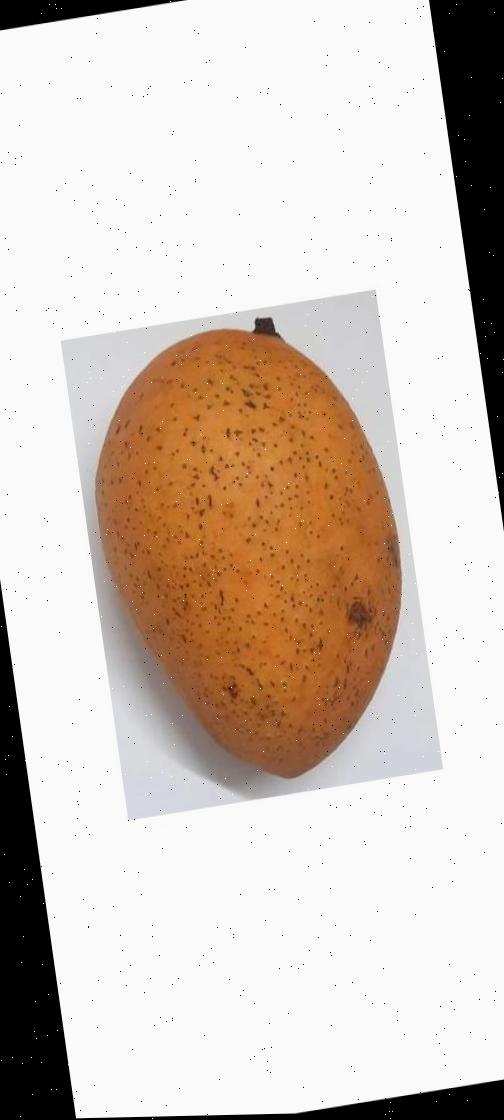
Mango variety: Ashshina Classic